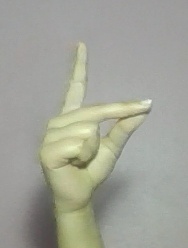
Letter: ta